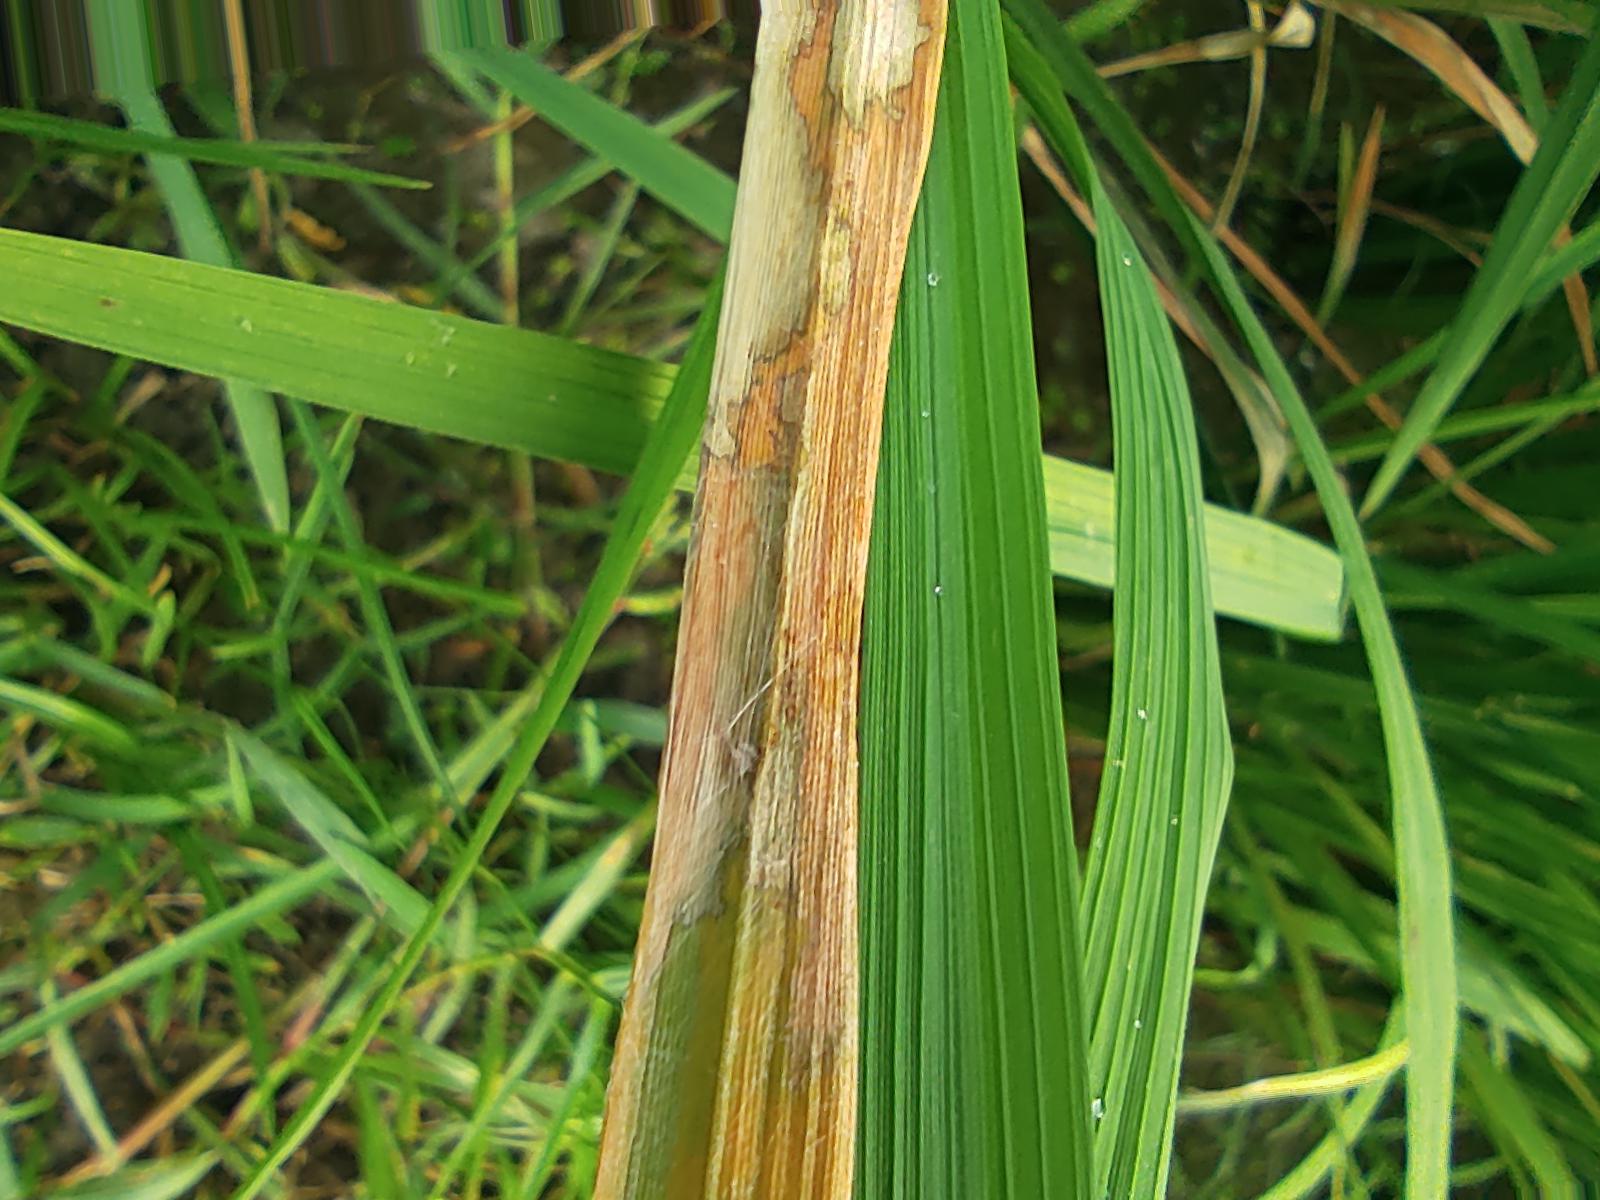
Nhãn: Bệnh Đốm Vằn ( Khô vằn ) ( Sheath Blight )